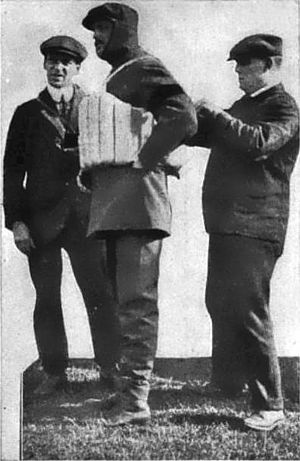
Charles Rolls / Flypioner
Charles Rolls i midten, 1910
Charles Stewart Rolls var en britisk bil- og flypionér. Sammen med Henry Royce grundlagde han Rolls-Royce-bilfabrikken. Han var den første brite, der omkom ved en flyulykke, da halen på hans Wright Flyer knækkede af under en flyveopvisning nær Bournemouth. Han blev 32 år gammel.